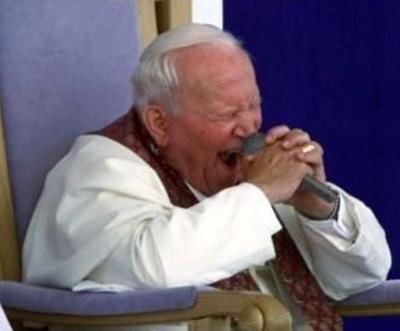
回答: 紅だあぁぁぁぁぁぁぁぁぁ!!!!!!